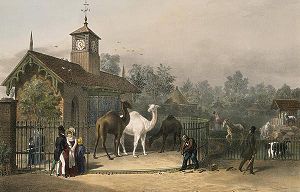
London Zoo
Londons Zoo i Regent's Park, maleri 1835
London Zoo, som ligger i Regent's Park, åbnede 27. april 1828 som verdens første videnskabelige zoologiske have. Grundlæggeren var sir Stamford Raffles, som også grundlagde byen Singapore. Den drives af Zoological Society of London, som har sit eget zoologiske institut og dyrehospital. Oprindeligt var den zoologiske samling tænkt brugt til videnskabelige formål og havde fra starten arabisk oryx, orangutang og kudu og den nu uddøde hesteart quagga.